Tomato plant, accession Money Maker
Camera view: horizontal (90 deg, fisheye); turntable rotation: 210 degrees
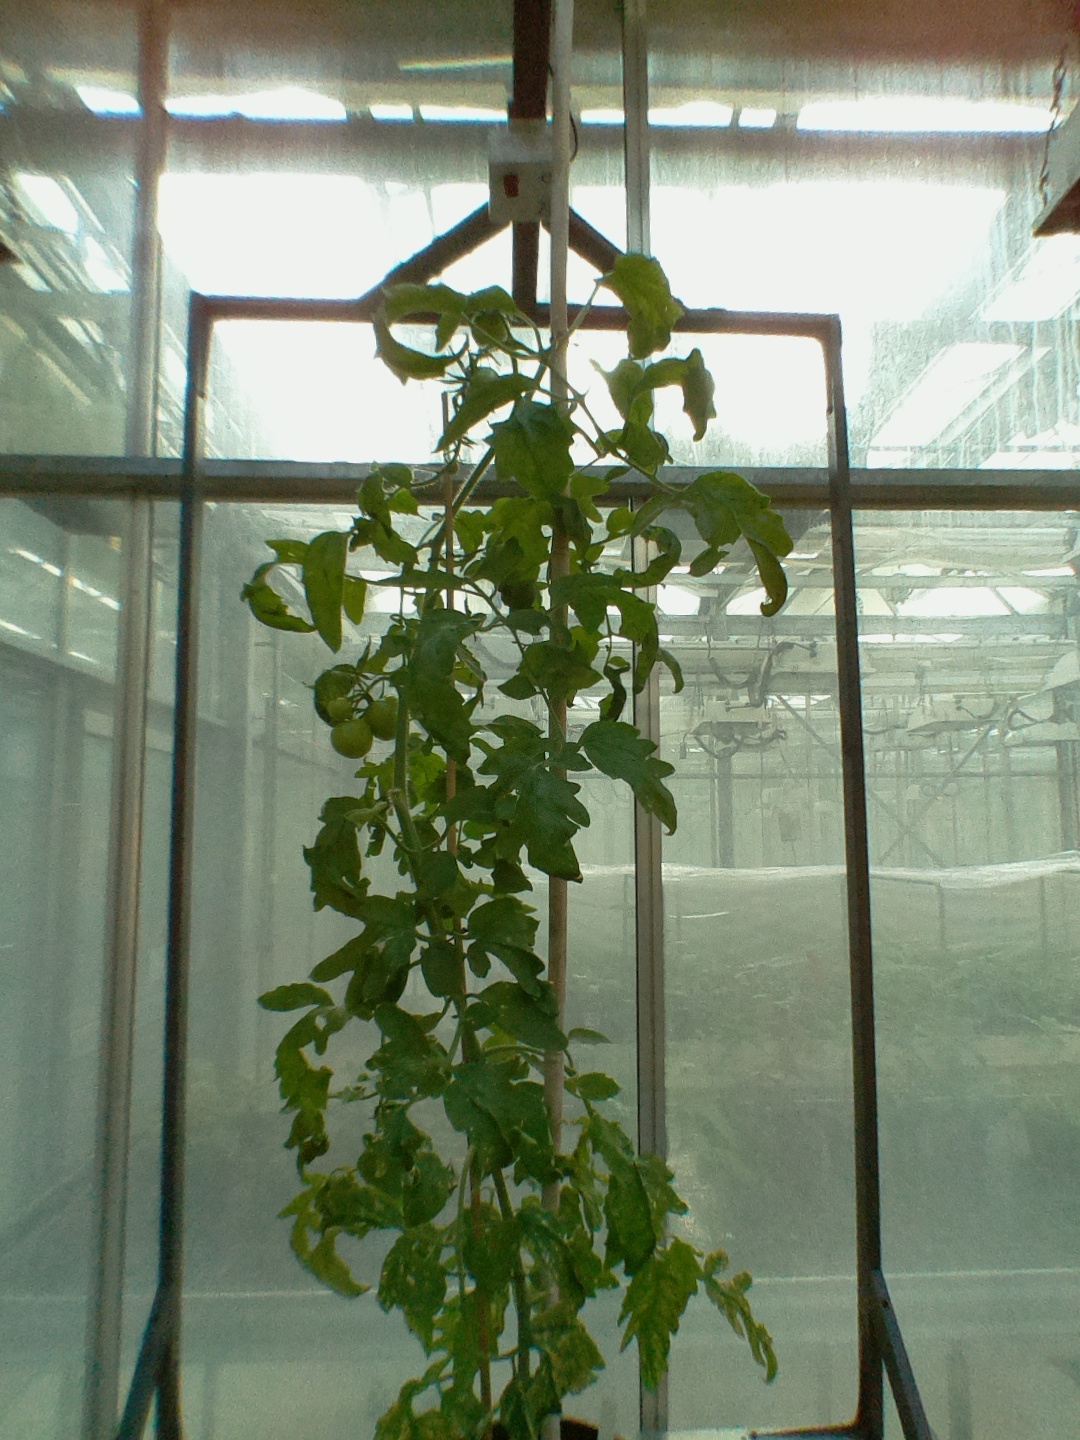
BBCH growth stage 73: 30%-40% of final fruit size